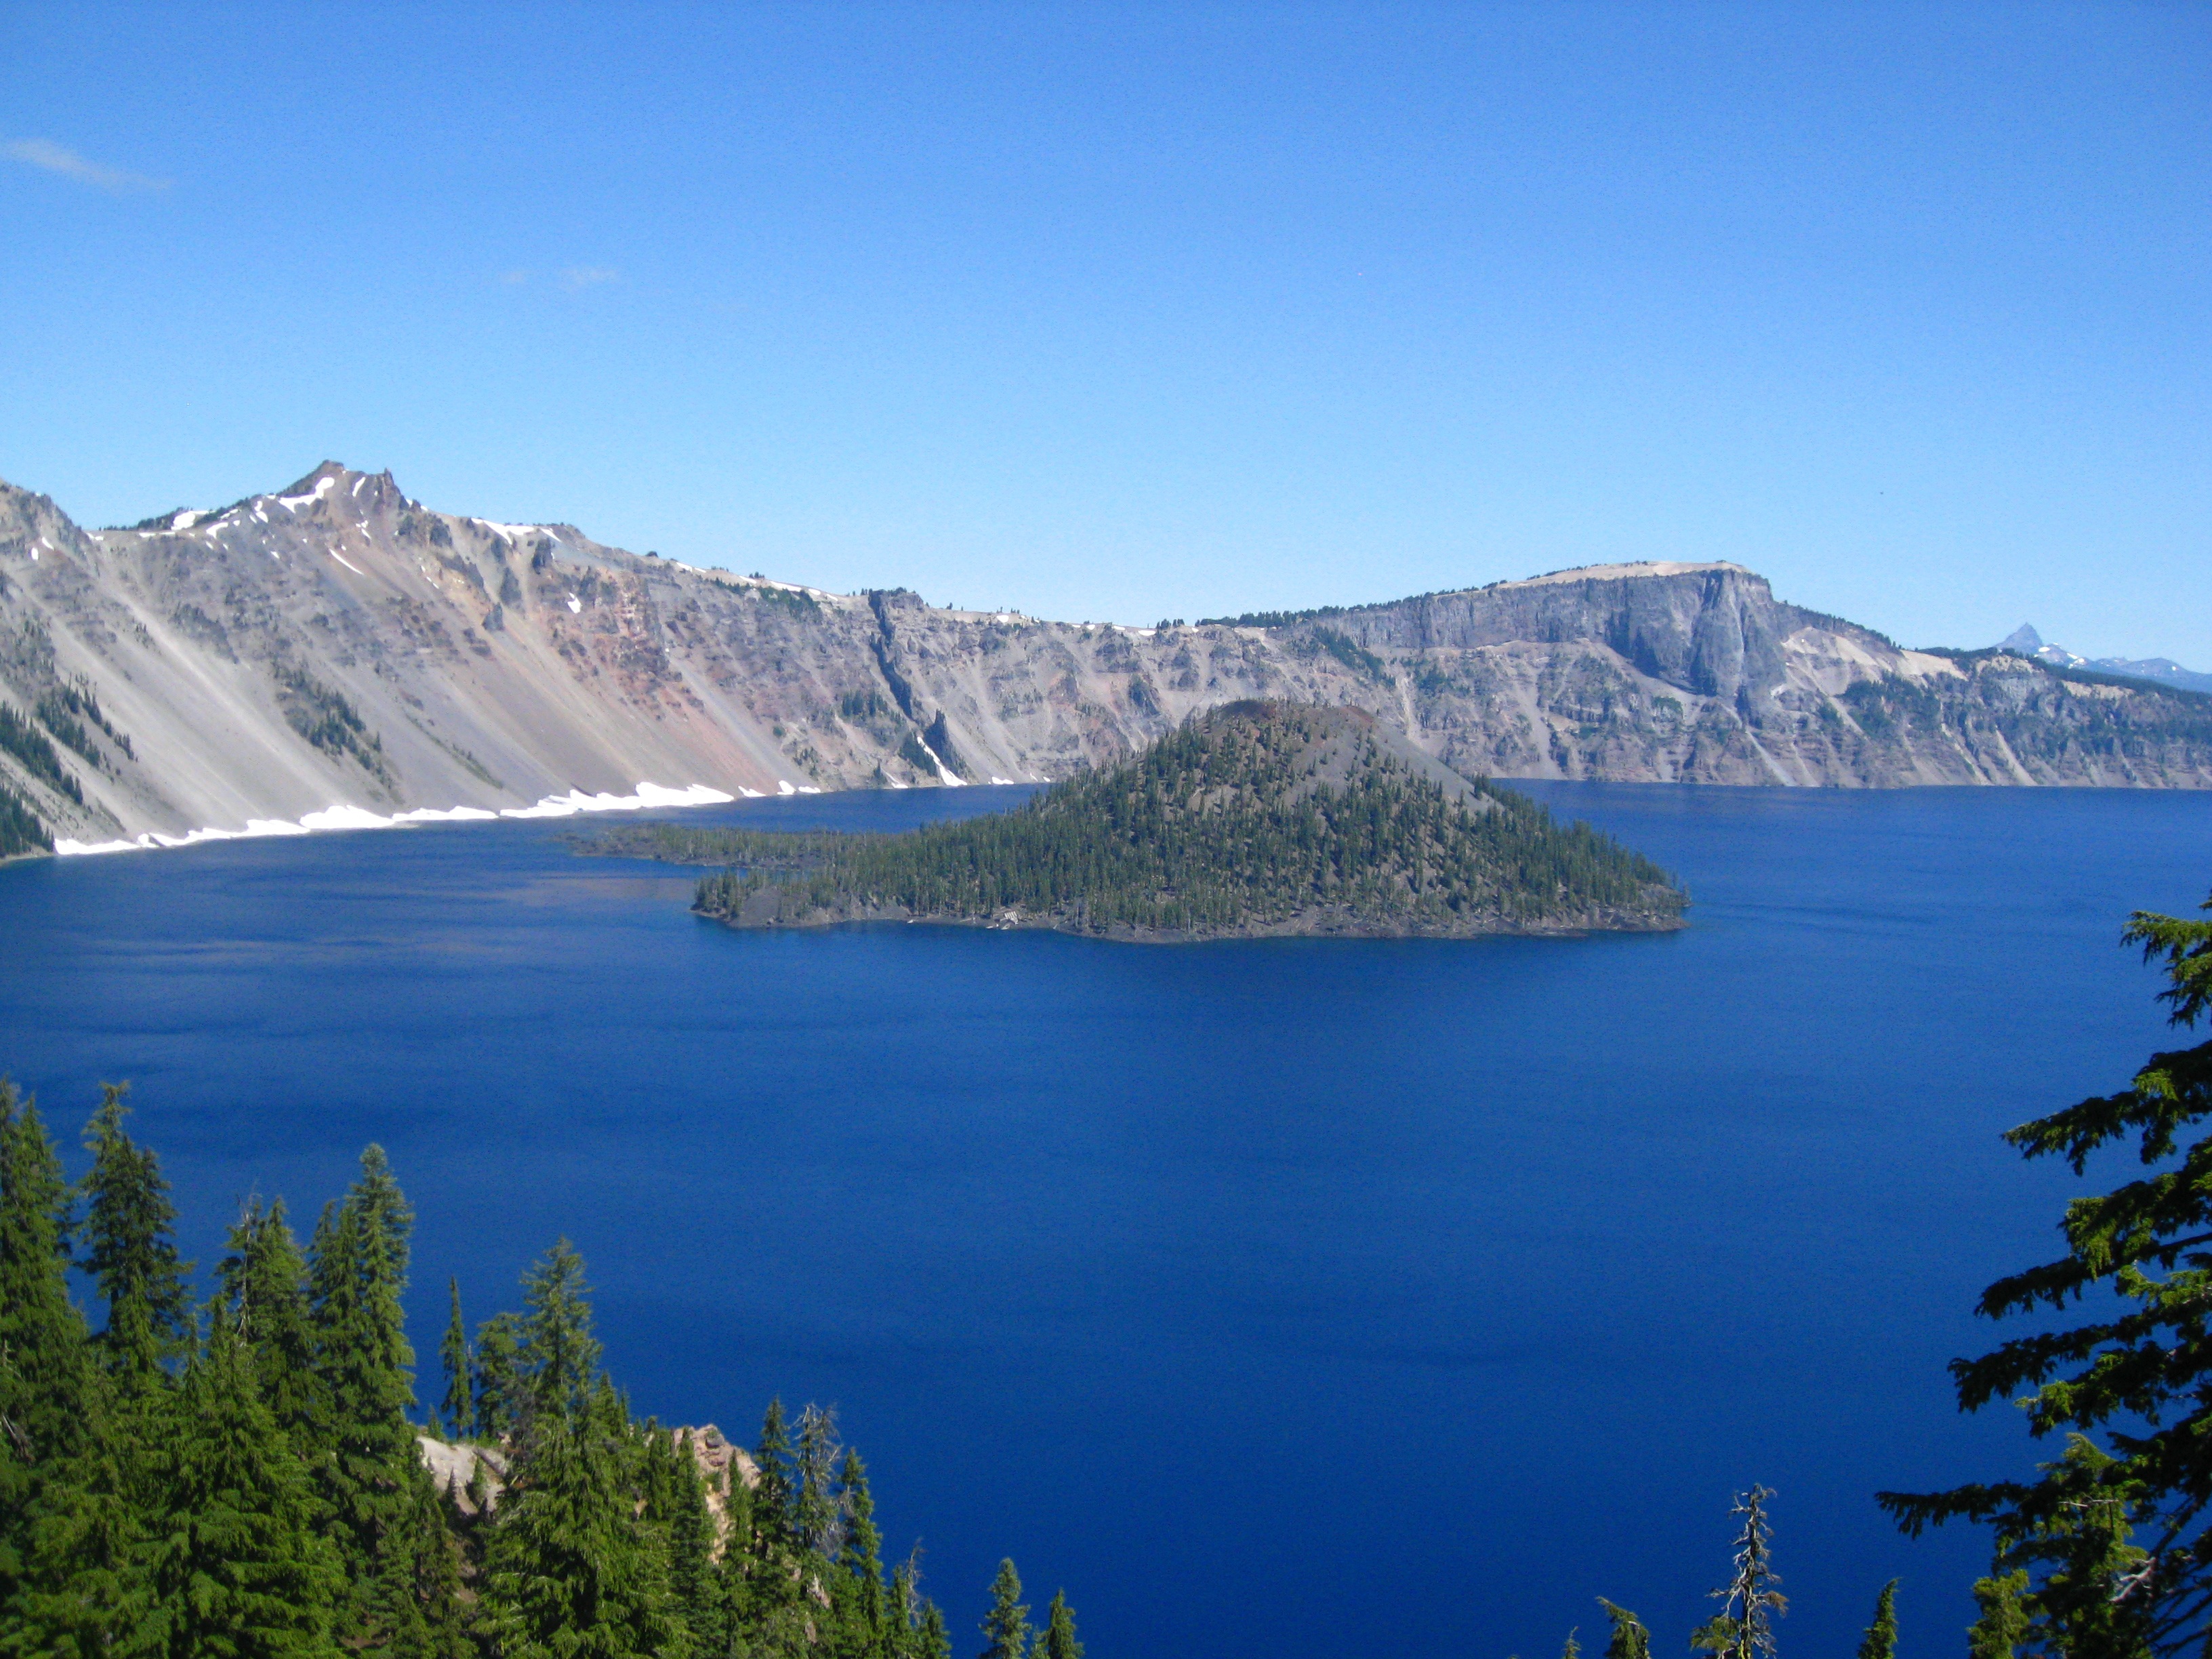
landscape, mountain, lake, view, mountain range, reflection, park, volcano, island, crater, fjord, reservoir, body of water, outdoors, national, caldera, fell, loch, crater lake, volcanic, oregon, tarn, mountainous landforms